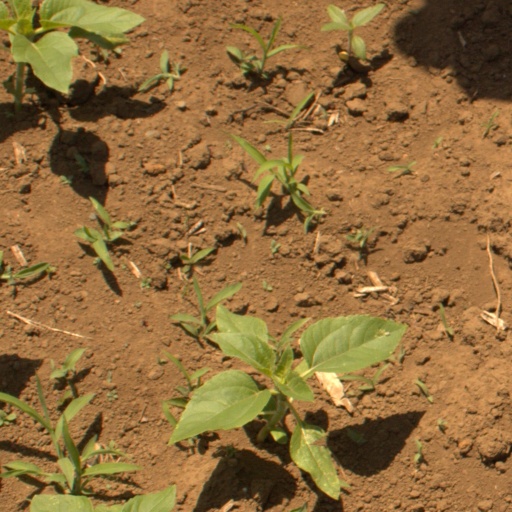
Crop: Jerusalem artichoke